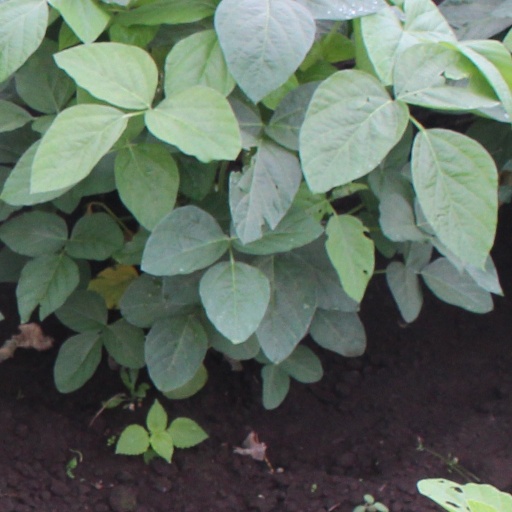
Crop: soybean